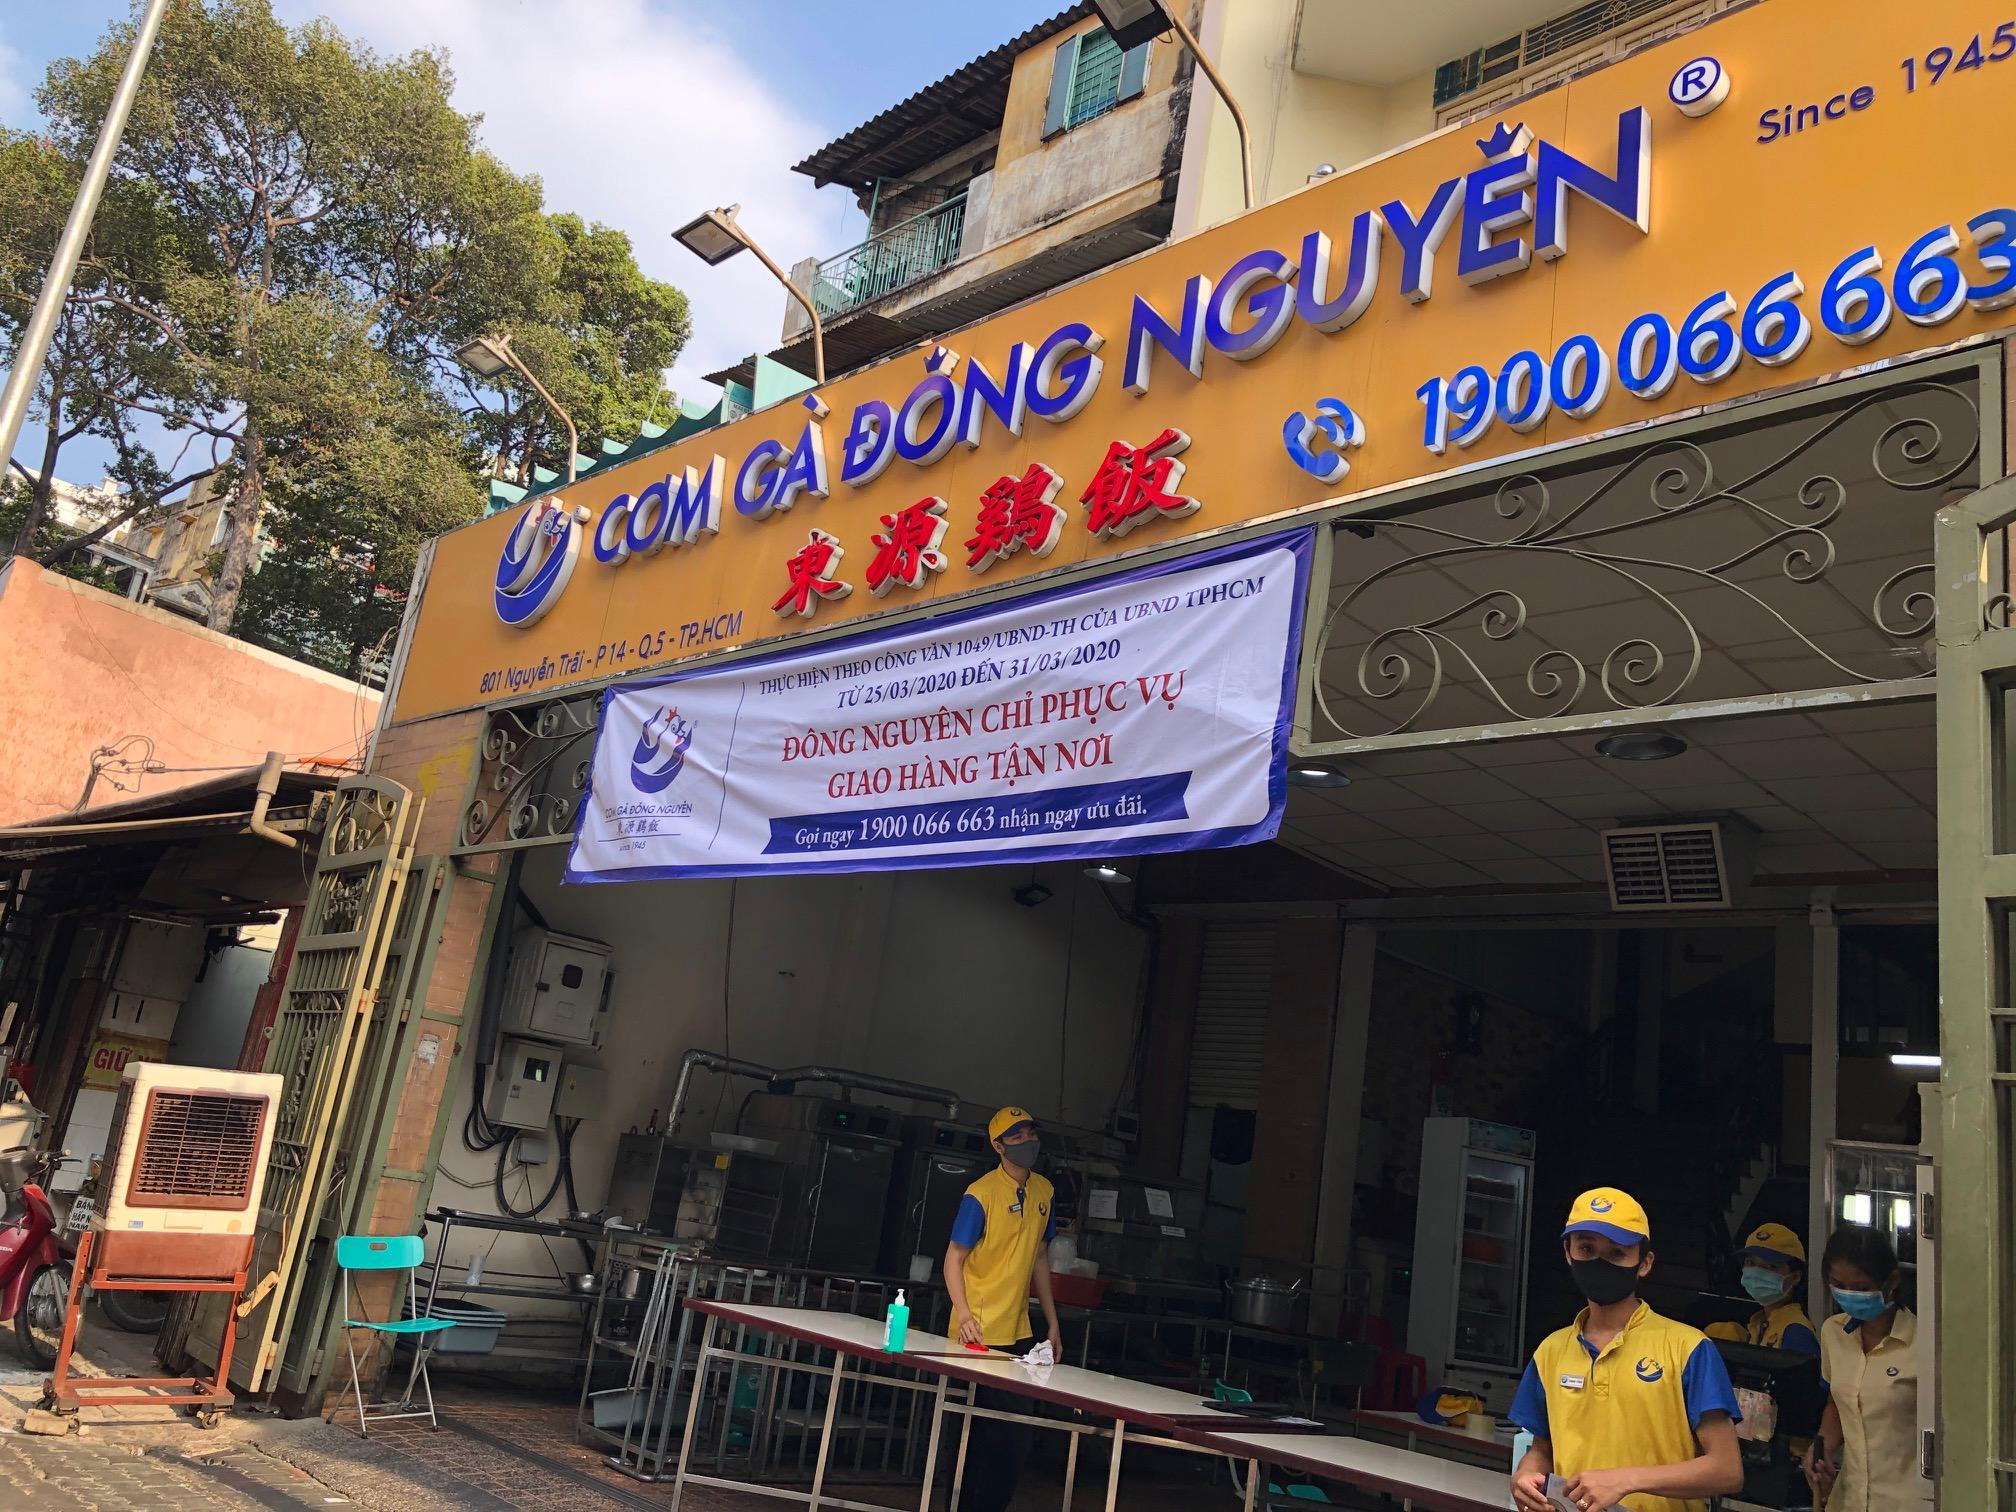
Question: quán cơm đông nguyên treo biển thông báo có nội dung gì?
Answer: quán chị phục vụ giao hàng tận nơi